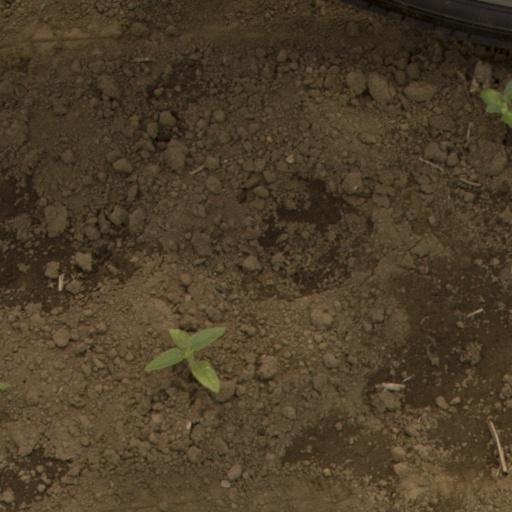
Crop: Jerusalem artichoke